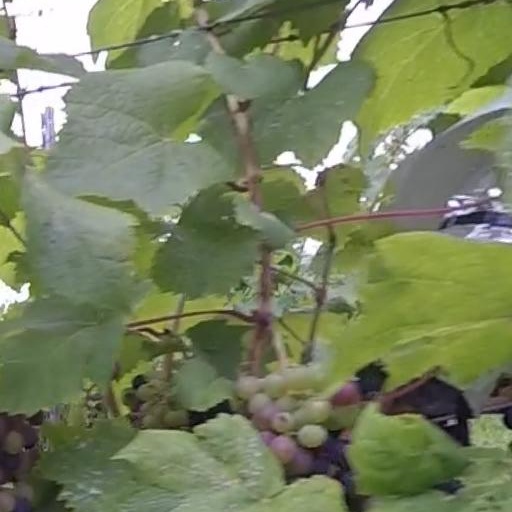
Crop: grape